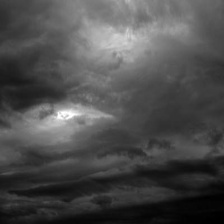
Cloud type: Stratocumulus